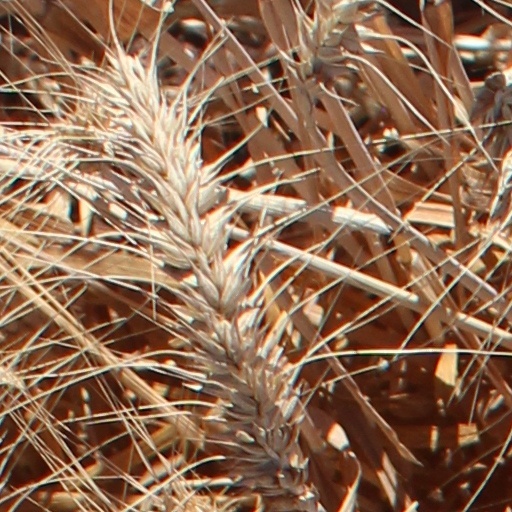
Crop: wheat